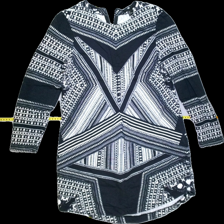
View: front
Type: Dress
Category: Ladies
Brand: H&M
Colors: Black, White
Material: 100% cotton
Pattern: Geometric print
Cut: Regular, C-collar
Size: L
Season: All
Smell: Minor
Price range: <50
Recommended usage: Recycle